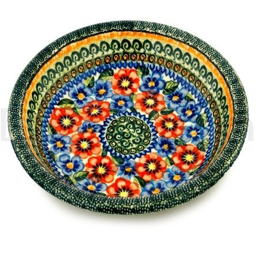
every girl needs a beautiful piece of pottery like this one